Bridgit Mendler

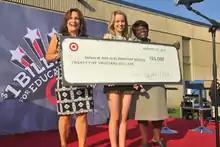
Mendler visiting a school in Baltimore, Maryland, to donate $25,000 for Target's campaign in 2012

In 2010, Mendler became the star of the Disney Channel series "Good Luck Charlie", centering on a teenage girl who makes videos for her baby sister to watch as she gets older. The series premiered on April 4, 2010, and was met with a positive critical reception and viewership. In 2011, she starred as Olivia White, the lead role in the Disney Channel Original Movie "Lemonade Mouth", watched by 5.7 million viewers on its premiere night. In an interview with Kidzworld Media, Mendler confirmed that there will not be a sequel to "Lemonade Mouth", commenting: "There's not [going to be a sequel to "Lemonade Mouth"] unfortunately. We had such a great experience working on the movie, and they tried to figure something out for a sequel, but everyone at Disney felt like the movie had completed its story in the first movie. It was a great experience, and I loved working with the cast members and still see them frequently." In 2011, Mendler had the supporting role of Appoline in the straight to DVD film "Beverly Hills Chihuahua 2". Also in 2011 Mendler starred in the Disney Channel Original Movie "Good Luck Charlie, It's Christmas!", which premiered on December 2, 2011. In 2012, she guest-starred in the television series "House" as Callie Rogers, a homeless runaway teenager with a mysterious illness. She voiced the lead role of Arrietty in the American English dub of "The Secret World of Arrietty".